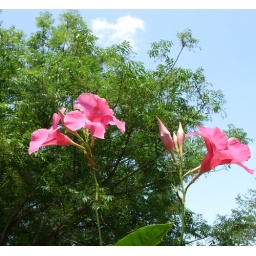
Mandevilla against Chinese Pistache and a blue sky